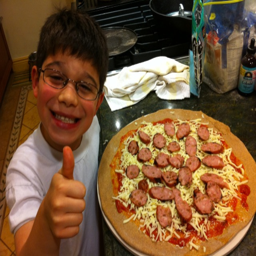
A sausage pizza was homemeade by a little kid.
a child smiling next to a uncooked pizza on a counter top
A boy with a thumbs up next to a pizza that needs to be cooked
a close up of a child at a table with uncooked pizza
A young boy giving a thumbs up about a pizza ssitting next to him.